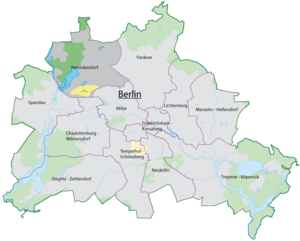
Reinickendorf
Reinickendorfs placering i Berlin.
Reinickendorf er et distrikt i Berlin.